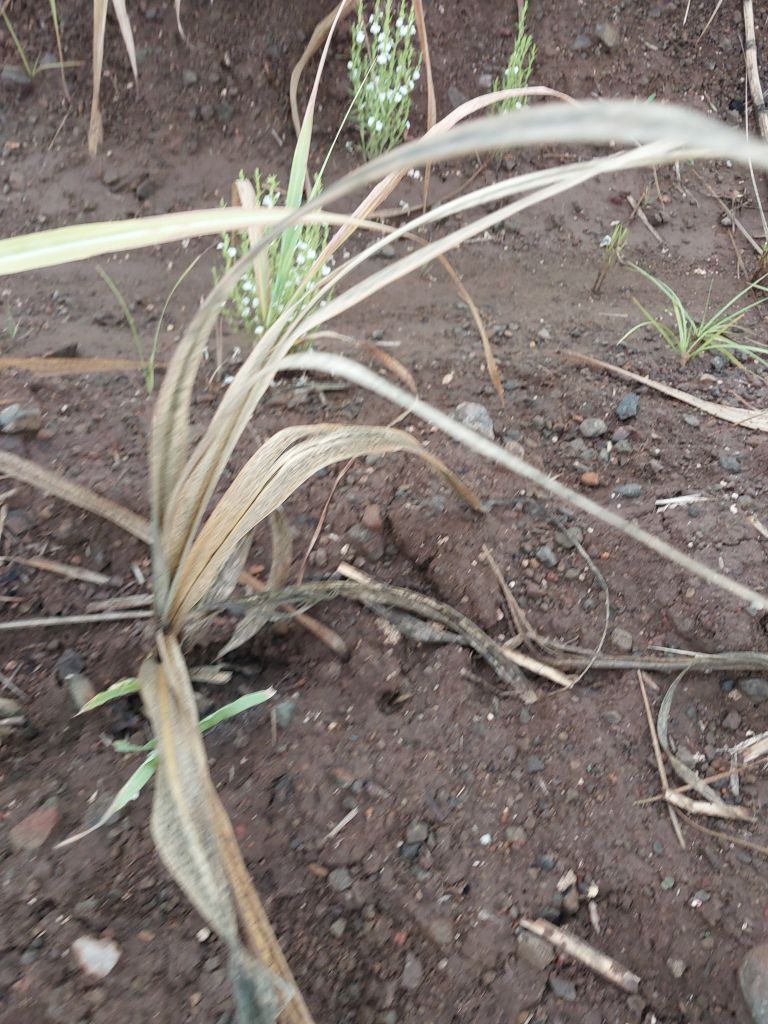
Label: Sett Rot